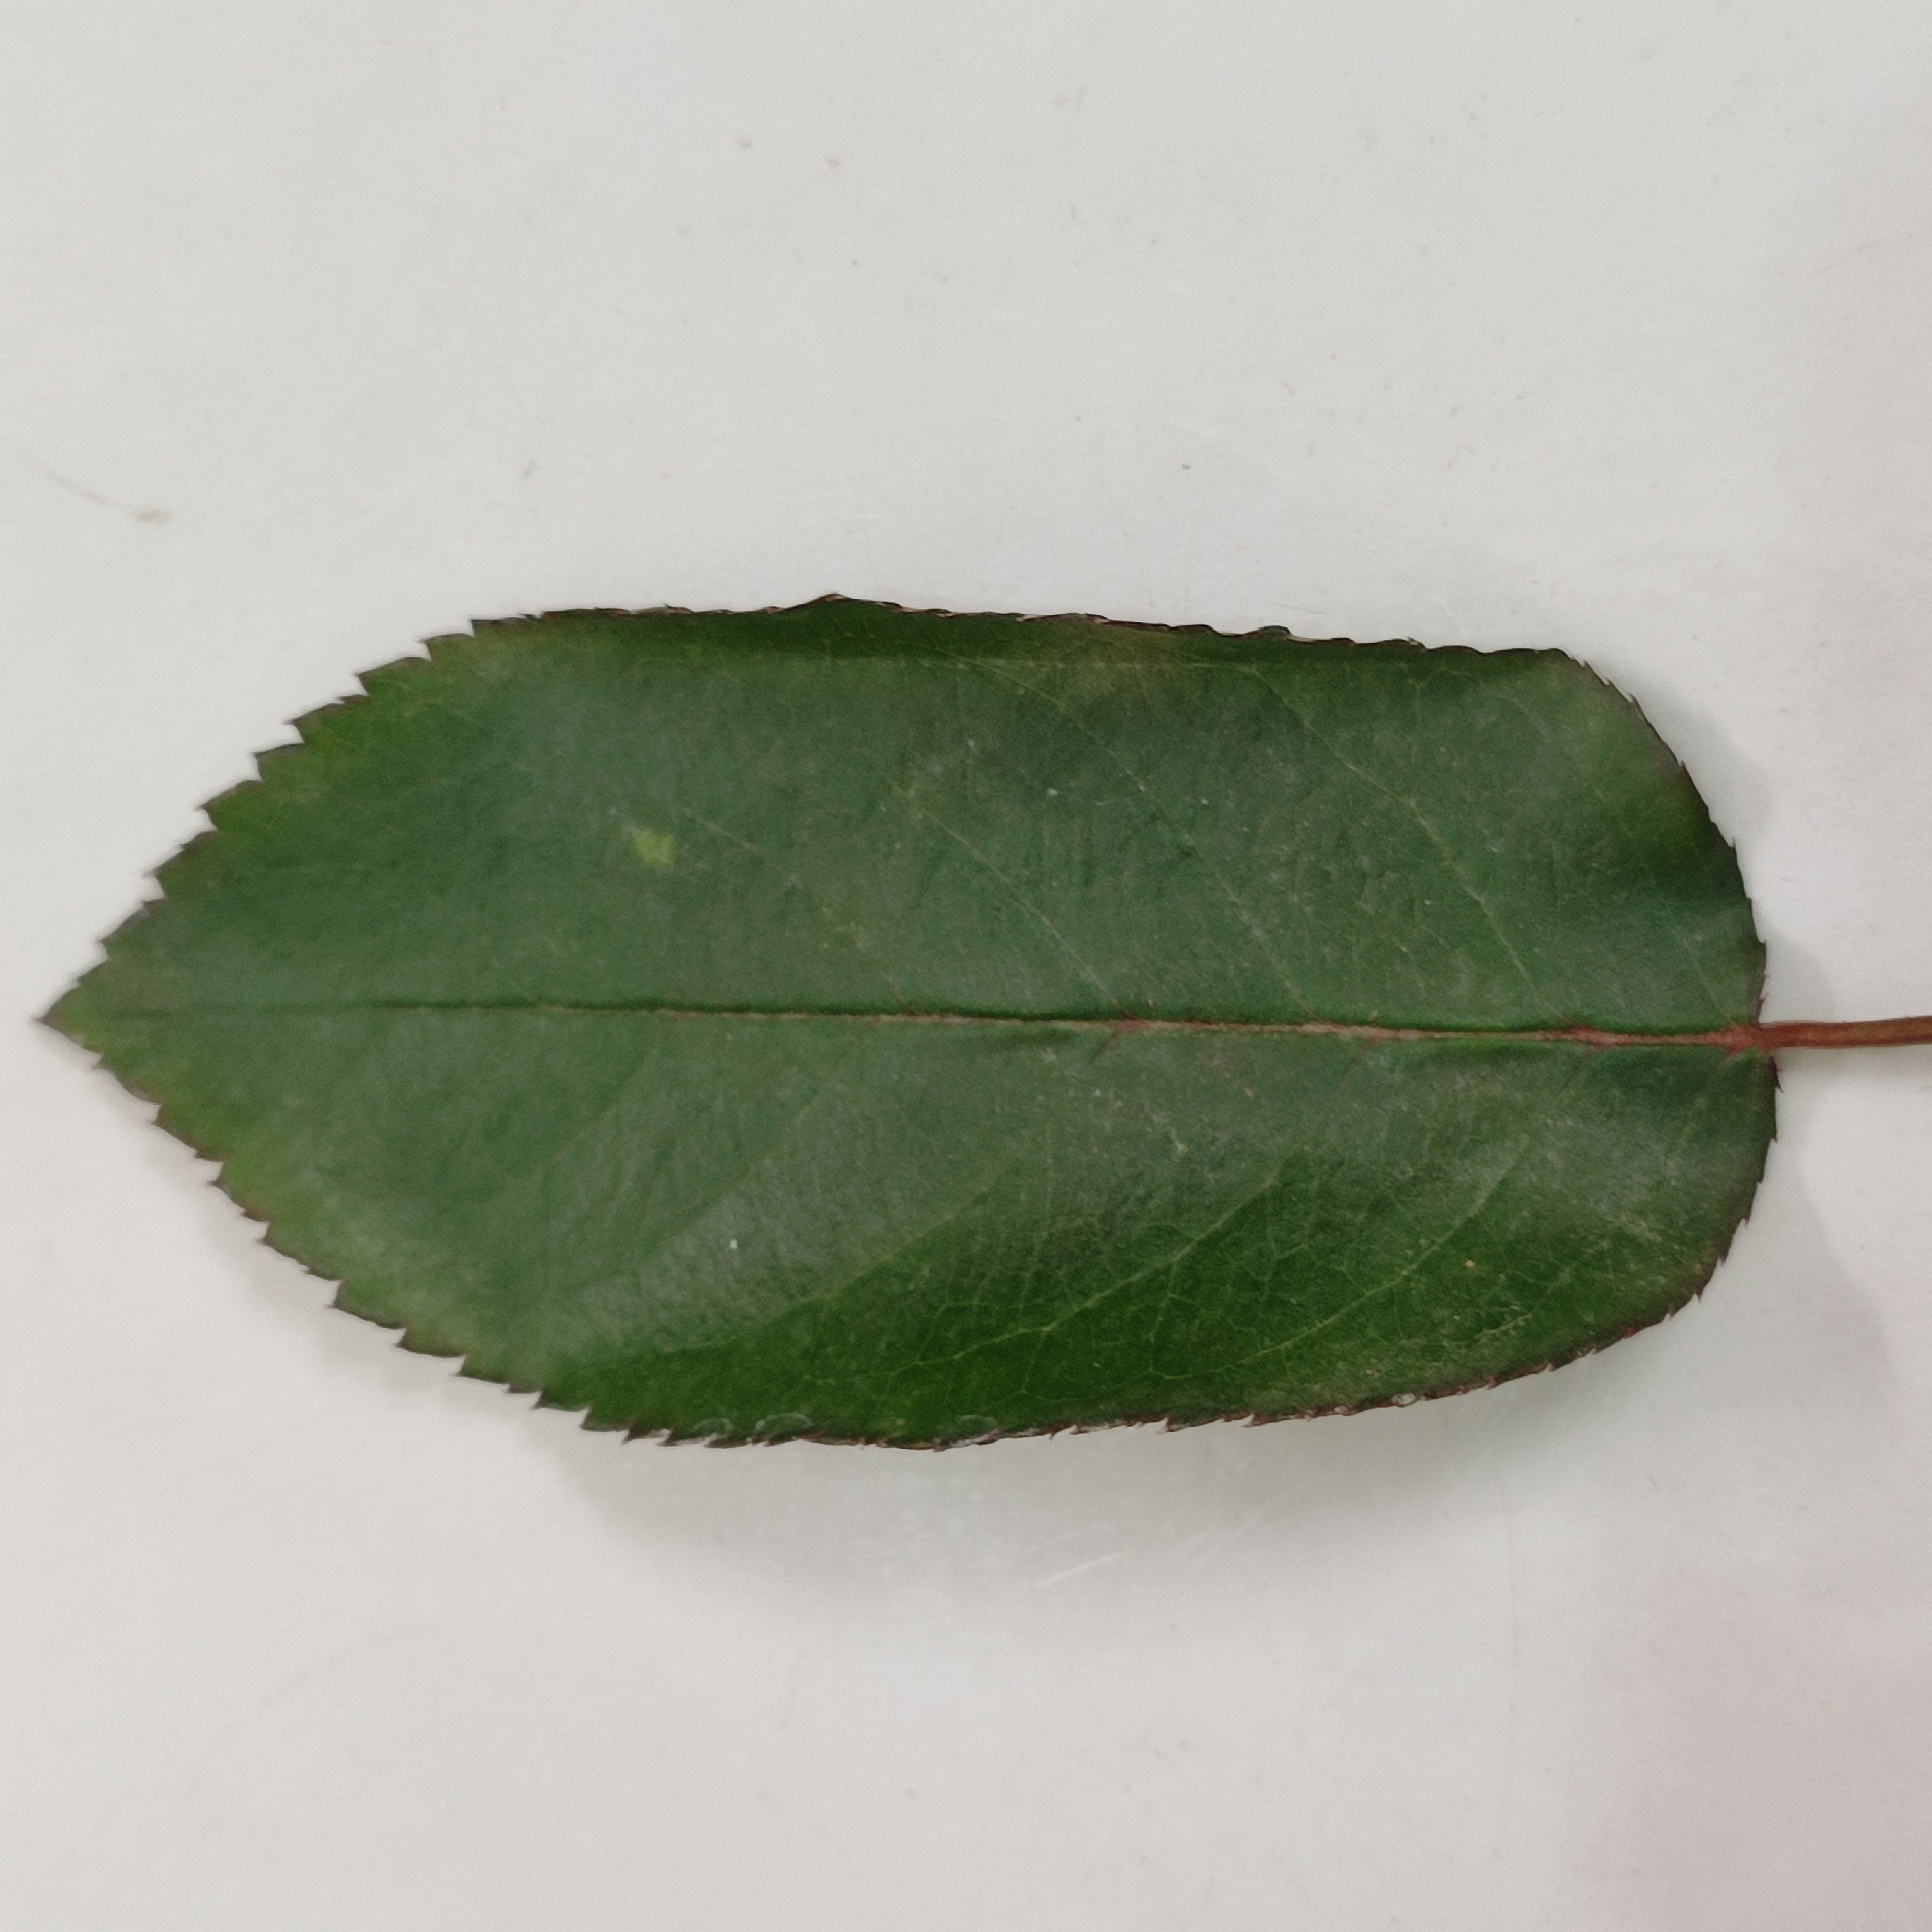
Label: Healthy Leaf